First Anglo-Maratha War

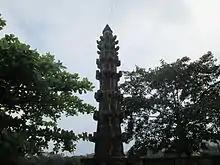
A "Vijay Stambh" (Victory Pillar) erected to commemorate Maratha victory over British. The pillar is located at Vadgaon/Wadgaon Maval, close to the city of Pune, India

Following a treaty between France and the Poona Government in 1776, the Bombay Government decided to invade and reinstate Raghoba. They sent a force under Col. Egerton reached Khopoli and made its way through the Western Ghats at Bhor Ghat and onwards toward Karla, which was reached on 4 January 1779 while under Maratha attacks. Finally the British were forced to retreat back to Wadgaon, but were soon surrounded. The British surrendered and were forced to sign the Treaty of Wadgaon on 16 January 1779, a victory for the Marathas.